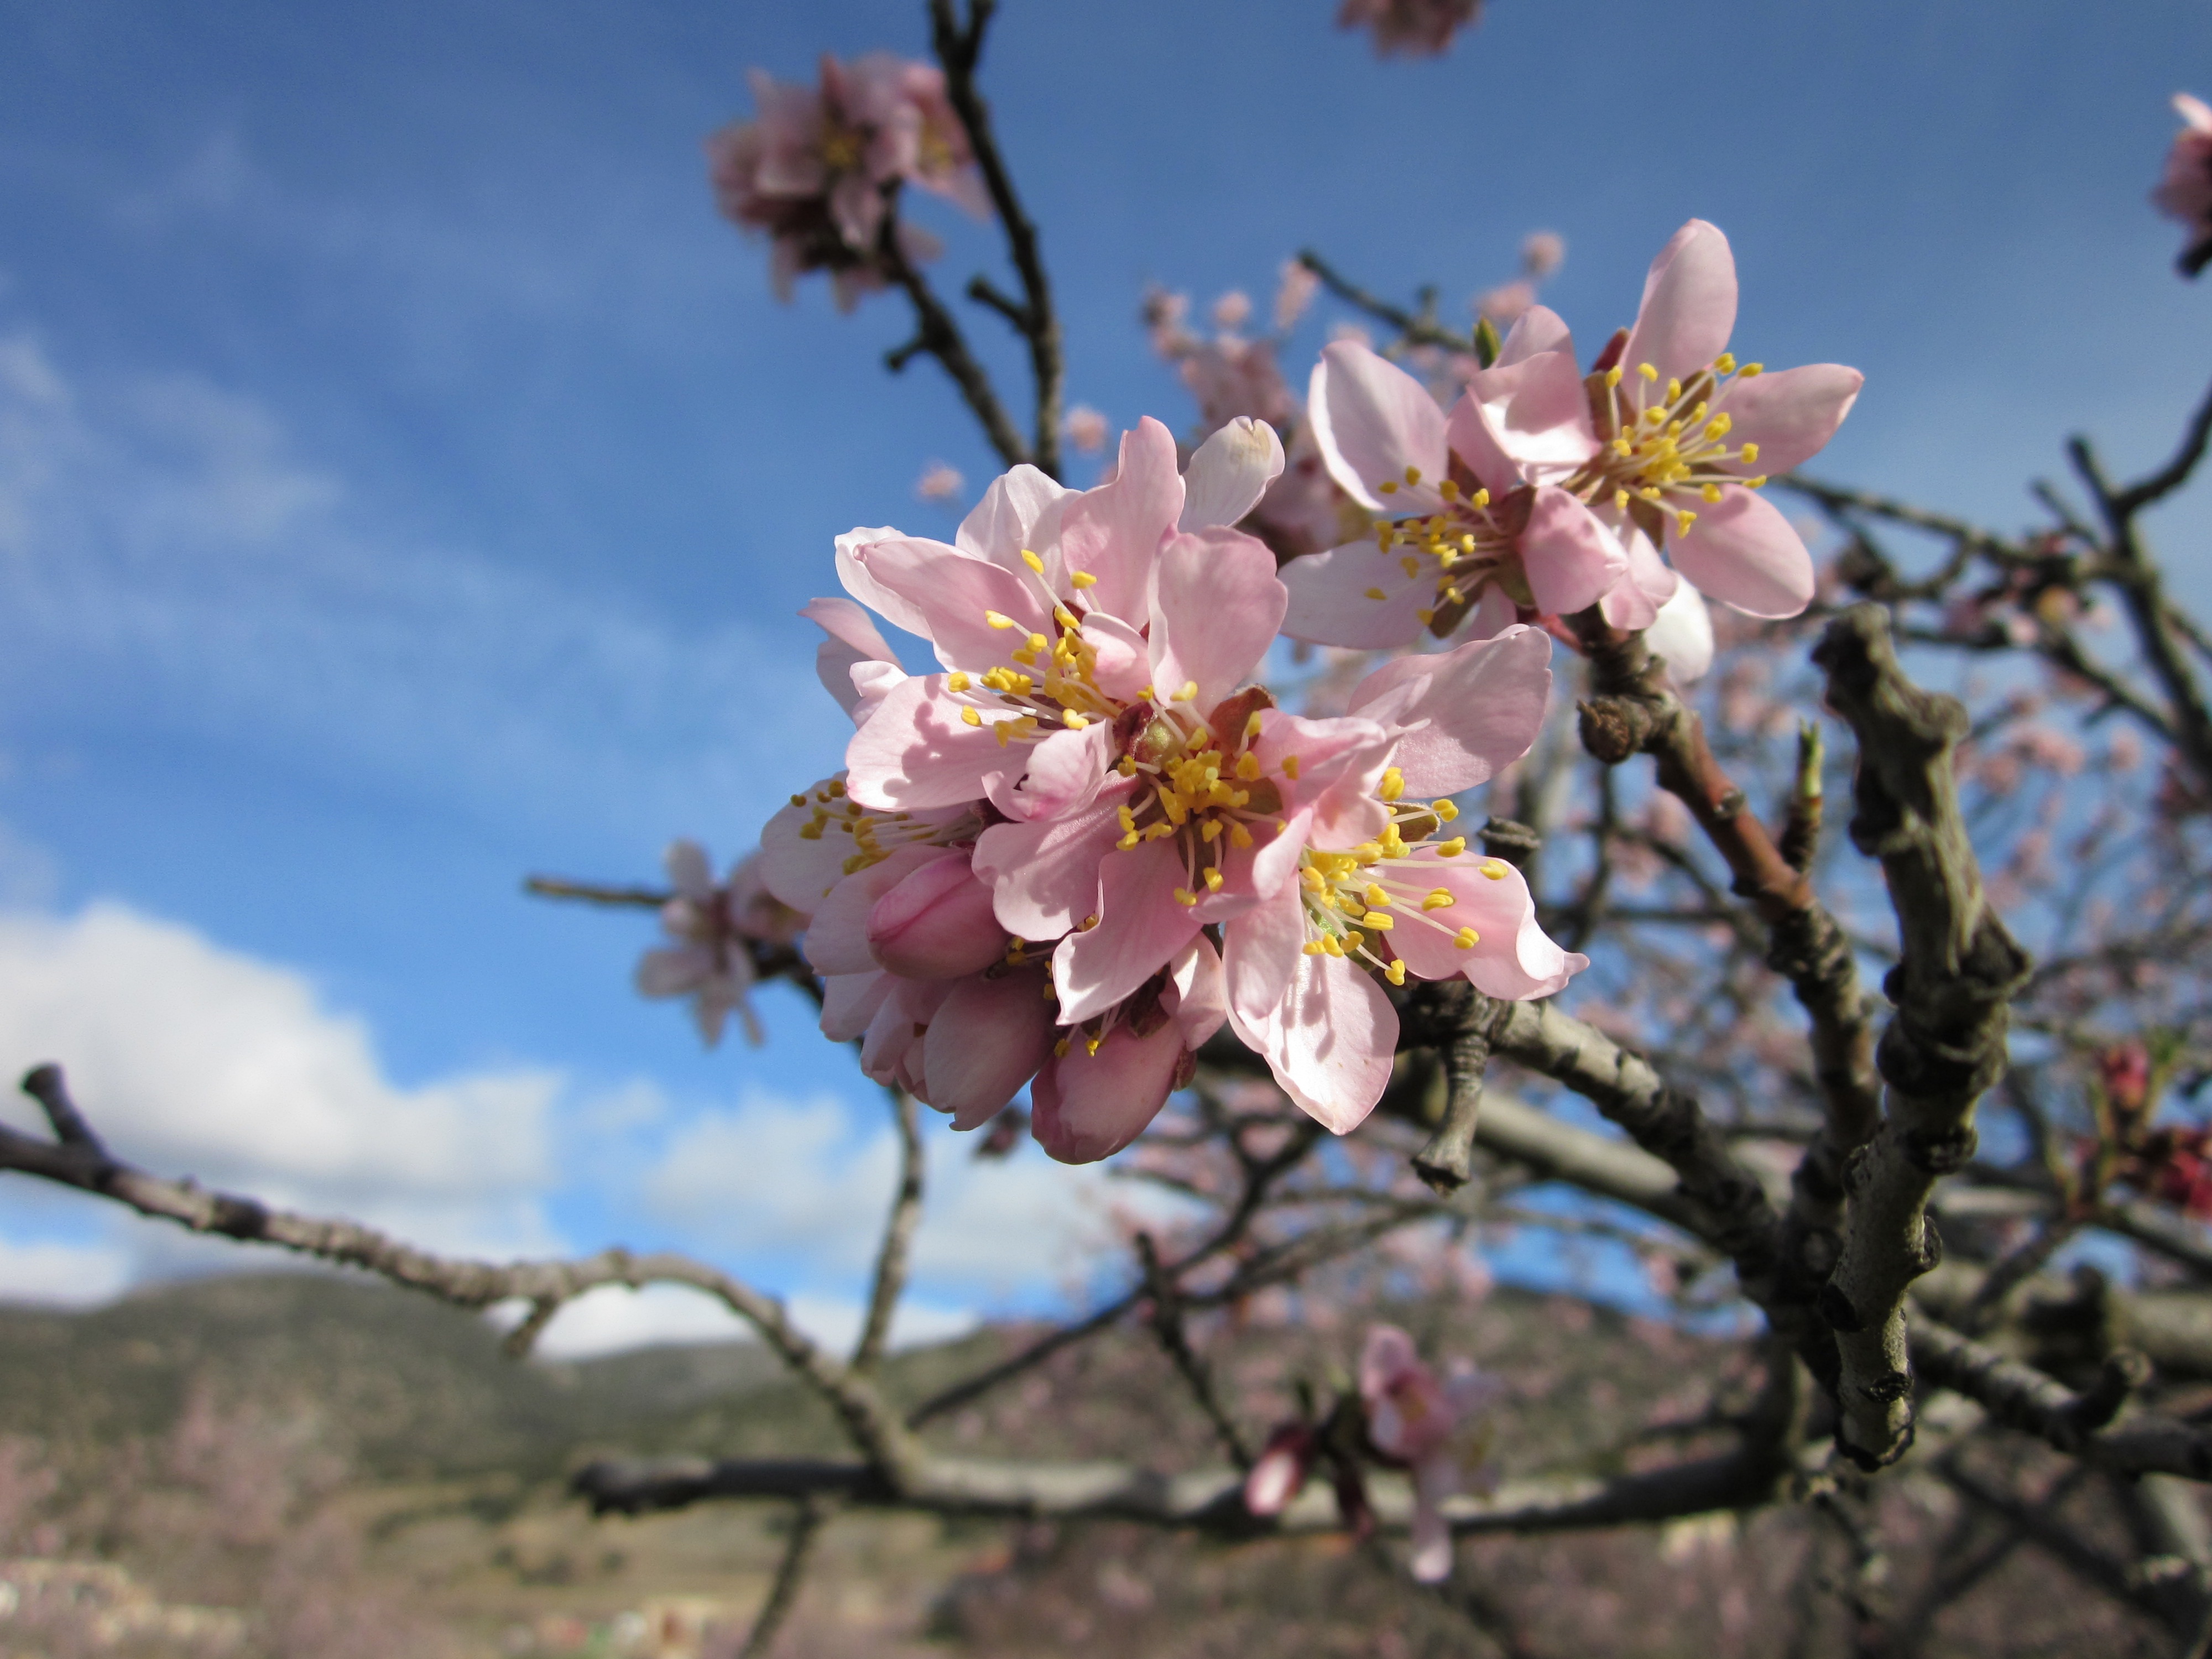
tree, branch, blossom, plant, flower, spring, produce, botany, flora, season, cherry blossom, pistil, flowering, flowering plant, almond tree, almond flower, almond branch in bloom, almond tree nature, land plant, almond flowers